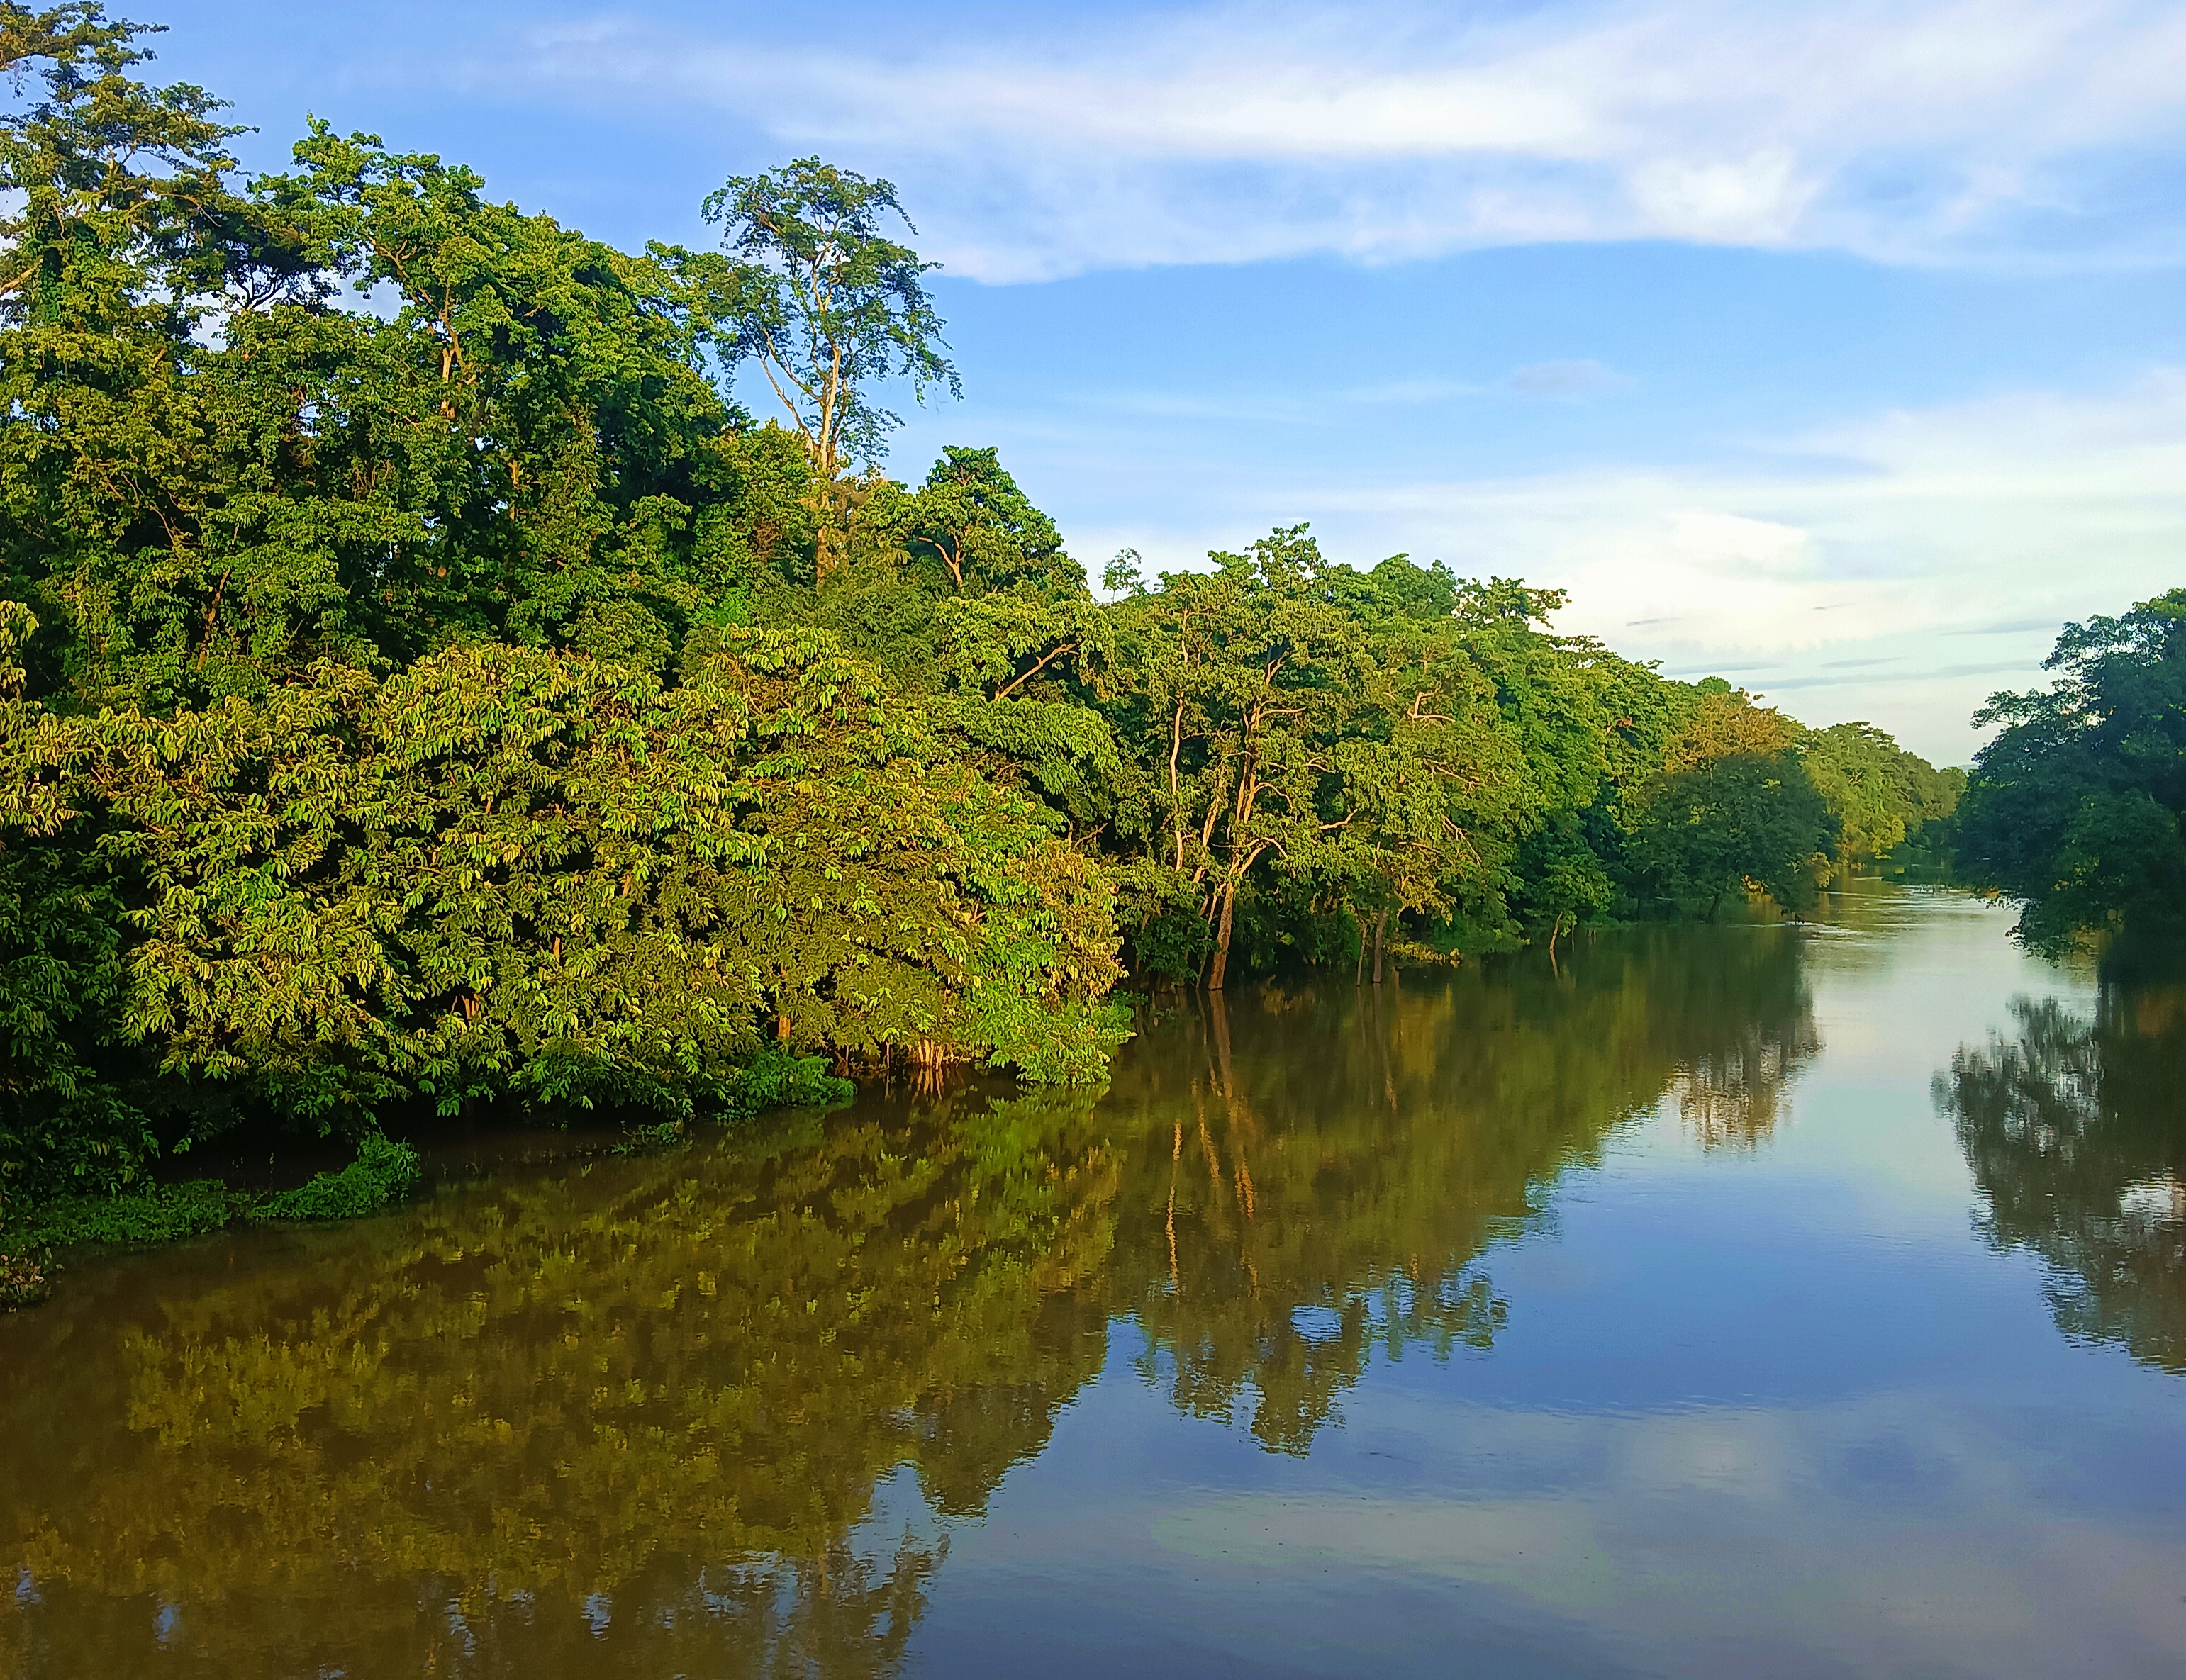
Kolong river, assam, Nagaon, river, kolong, landscape, water, sky, cloud, plant, natural landscape, lake, fluvial landforms of streams, tree, lacustrine plain, bank, riparian zone, waterway, forest, grass, horizon, temperate broadleaf and mixed forest, wildlife, wetland, jungle, reservoir, lake district, cumulus, tropics, reflection, riparian forest, hill, symmetry, shrub, valdivian temperate rain forest, garden, floodplain, rainforest, loch, pond, channel, grassland, tarn, leisure, tropical and subtropical coniferous forests, bayou, inlet, canal, tributary